Tomáš Berdych

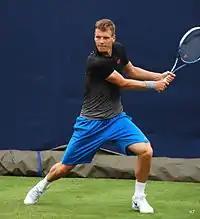
Tomáš Berdych at Queens

In 2013 Berdych signed a clothing sponsorship deal with H&M, replacing Nike. He reached his third consecutive quarterfinal at the 2013 Australian Open before falling to eventual champion Novak Djokovic. He then participated in the 2013 Davis Cup and he teamed up with Rosol in Davis Cup doubles against Switzerland playing the second longest ever ATP match. He then made back-to-back finals at the Open 13 and at the Dubai Tennis Championships losing to Jo-Wilfried Tsonga in three sets despite having match point and to Novak Djokovic in straight sets, respectively. And then he made a semifinal showing at the BNP Paribas Open losing to Rafael Nadal. At the Sony Open Tennis, he was upset by Richard Gasquet in the quarterfinals.